Stanley Kirkby

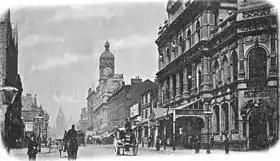
Oxford Road, Manchester, c. 1900 – with the Palace Theatre (foreground right) and St. James's Hall beyond (with clock tower).

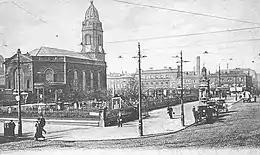
All Saints Church, Chorlton-on-Medlock, Manchester, early 1900s.

From around 1900 Kirkby was being engaged to sing at local events in Manchester, for example he was a soloist in the sacred service for Lifeboat Saturday – a fund-raising event which was held at the Palace Theatre of Varieties in 1900. In 1901 at the age of 22 he won first prize as a baritone singer in a contest held as part of the Music Trades exhibition at St. James's Hall, Oxford Road in Manchester. On Easter Day 1902 he sang "The Trumpet Shall Sound" from Handel's "Messiah" in All Saint's Church Chorlton-on-Medlock in Manchester.